Parameshvara (epithet)

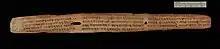
One of the oldest known dated Sanskrit manuscripts from South Asia, this specimen transmits a substantial portion of "Pārameśvaratantra", a scripture of the Shaiva Siddhanta, that sought the worship of Shiva as "Pārameśvara". No other complete manuscript of this work is known. A note in the manuscript states that it was copied in the year 252, which some scholars judge to be of the era established by the Nepalese king Amśuvaran, therefore corresponding to 828 CE. Cambridge University Library

Shaiva Siddhanta accepts the existence of (three entities), (the supreme being Paramashiva), (all atmans) and (three bondages of Anava, Karma, Maya). As the supreme being, Parameshvara only has the distinct eight characters or predicates which are applied to distinguish him from the other two entities of Shaiva Siddhanta—Pashu and Pasam. They are (who knows everything), (with infinite happiness), (without bondages), (independent), (unlimited mercy), (unrestricted grace), (wholesome) and (with pure body).